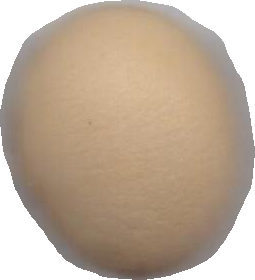
Variety: Dega